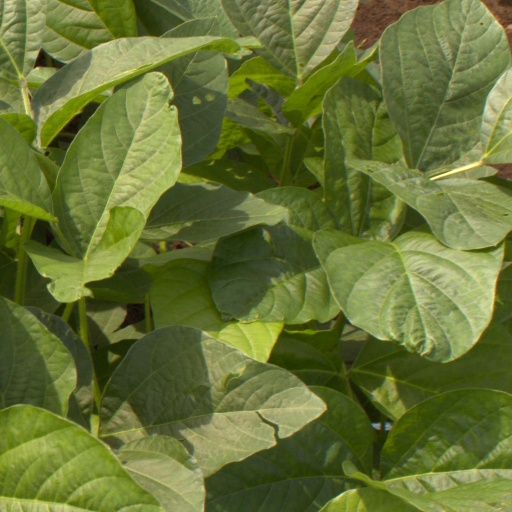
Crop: soybean